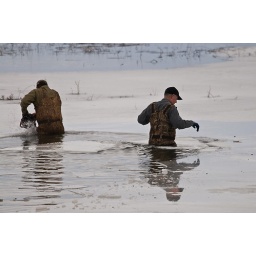
Cutting the ice to be able to get their boat in and go duck hunting.